Oleg Krivonosov

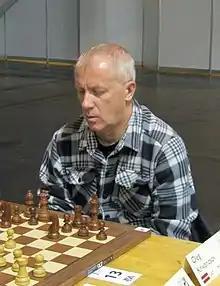
Krivonosov in 2016

Oleg Valerevich Krivonosov (born 11 May 1961, Daugavpils, Latvia) is a Soviet/Latvian chess player. He was awarded the International Master title in 1993.